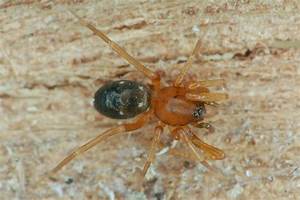
Label: ragno